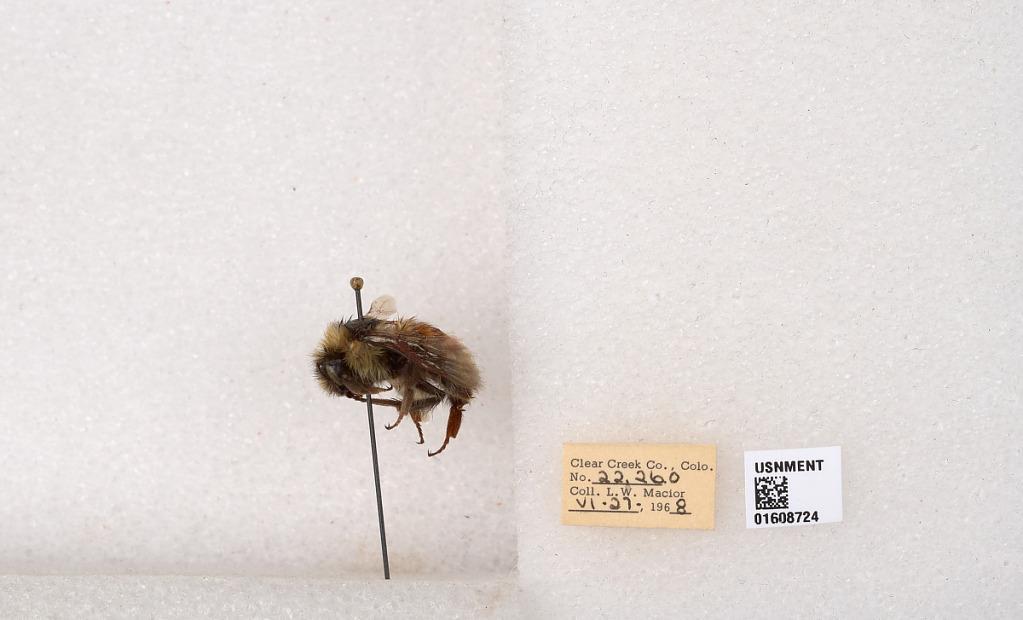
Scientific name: Bombus (Pyrobombus) sylvicola Kirby
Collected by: L. Macior
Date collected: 1968-6-27
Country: United States
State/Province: Colorado
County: Clear Creek
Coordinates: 39.6891, -105.644